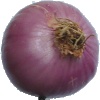
Label: Onion Red Peeled 1